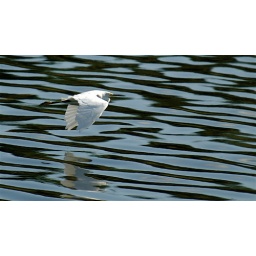
A Snowy Egret flying over beautiful water patterns in mid afternoon sun